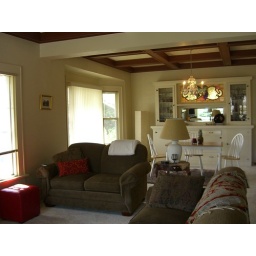
Window seat on left. Lovely stained glass in the back of the built-in glows with the light of the sunset.